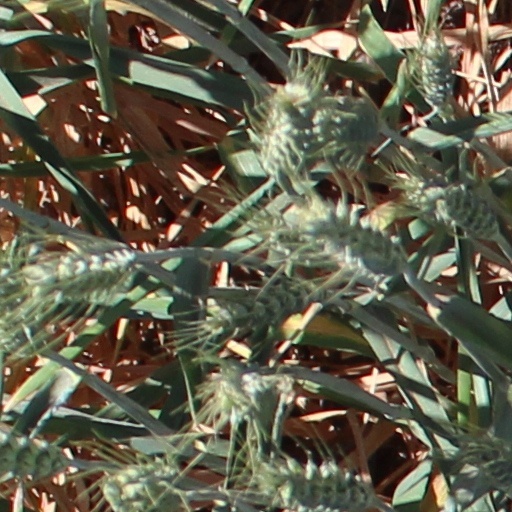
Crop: wheat